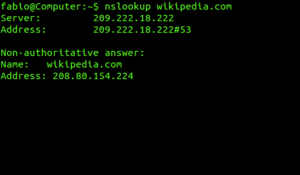
nslookup est un programme informatique de recherche d'information dans le Domain Name System, qui associe nom de domaine et adresses IP. nslookup permet donc d'interroger les serveurs DNS pour obtenir les informations définies pour un domaine déterminé.